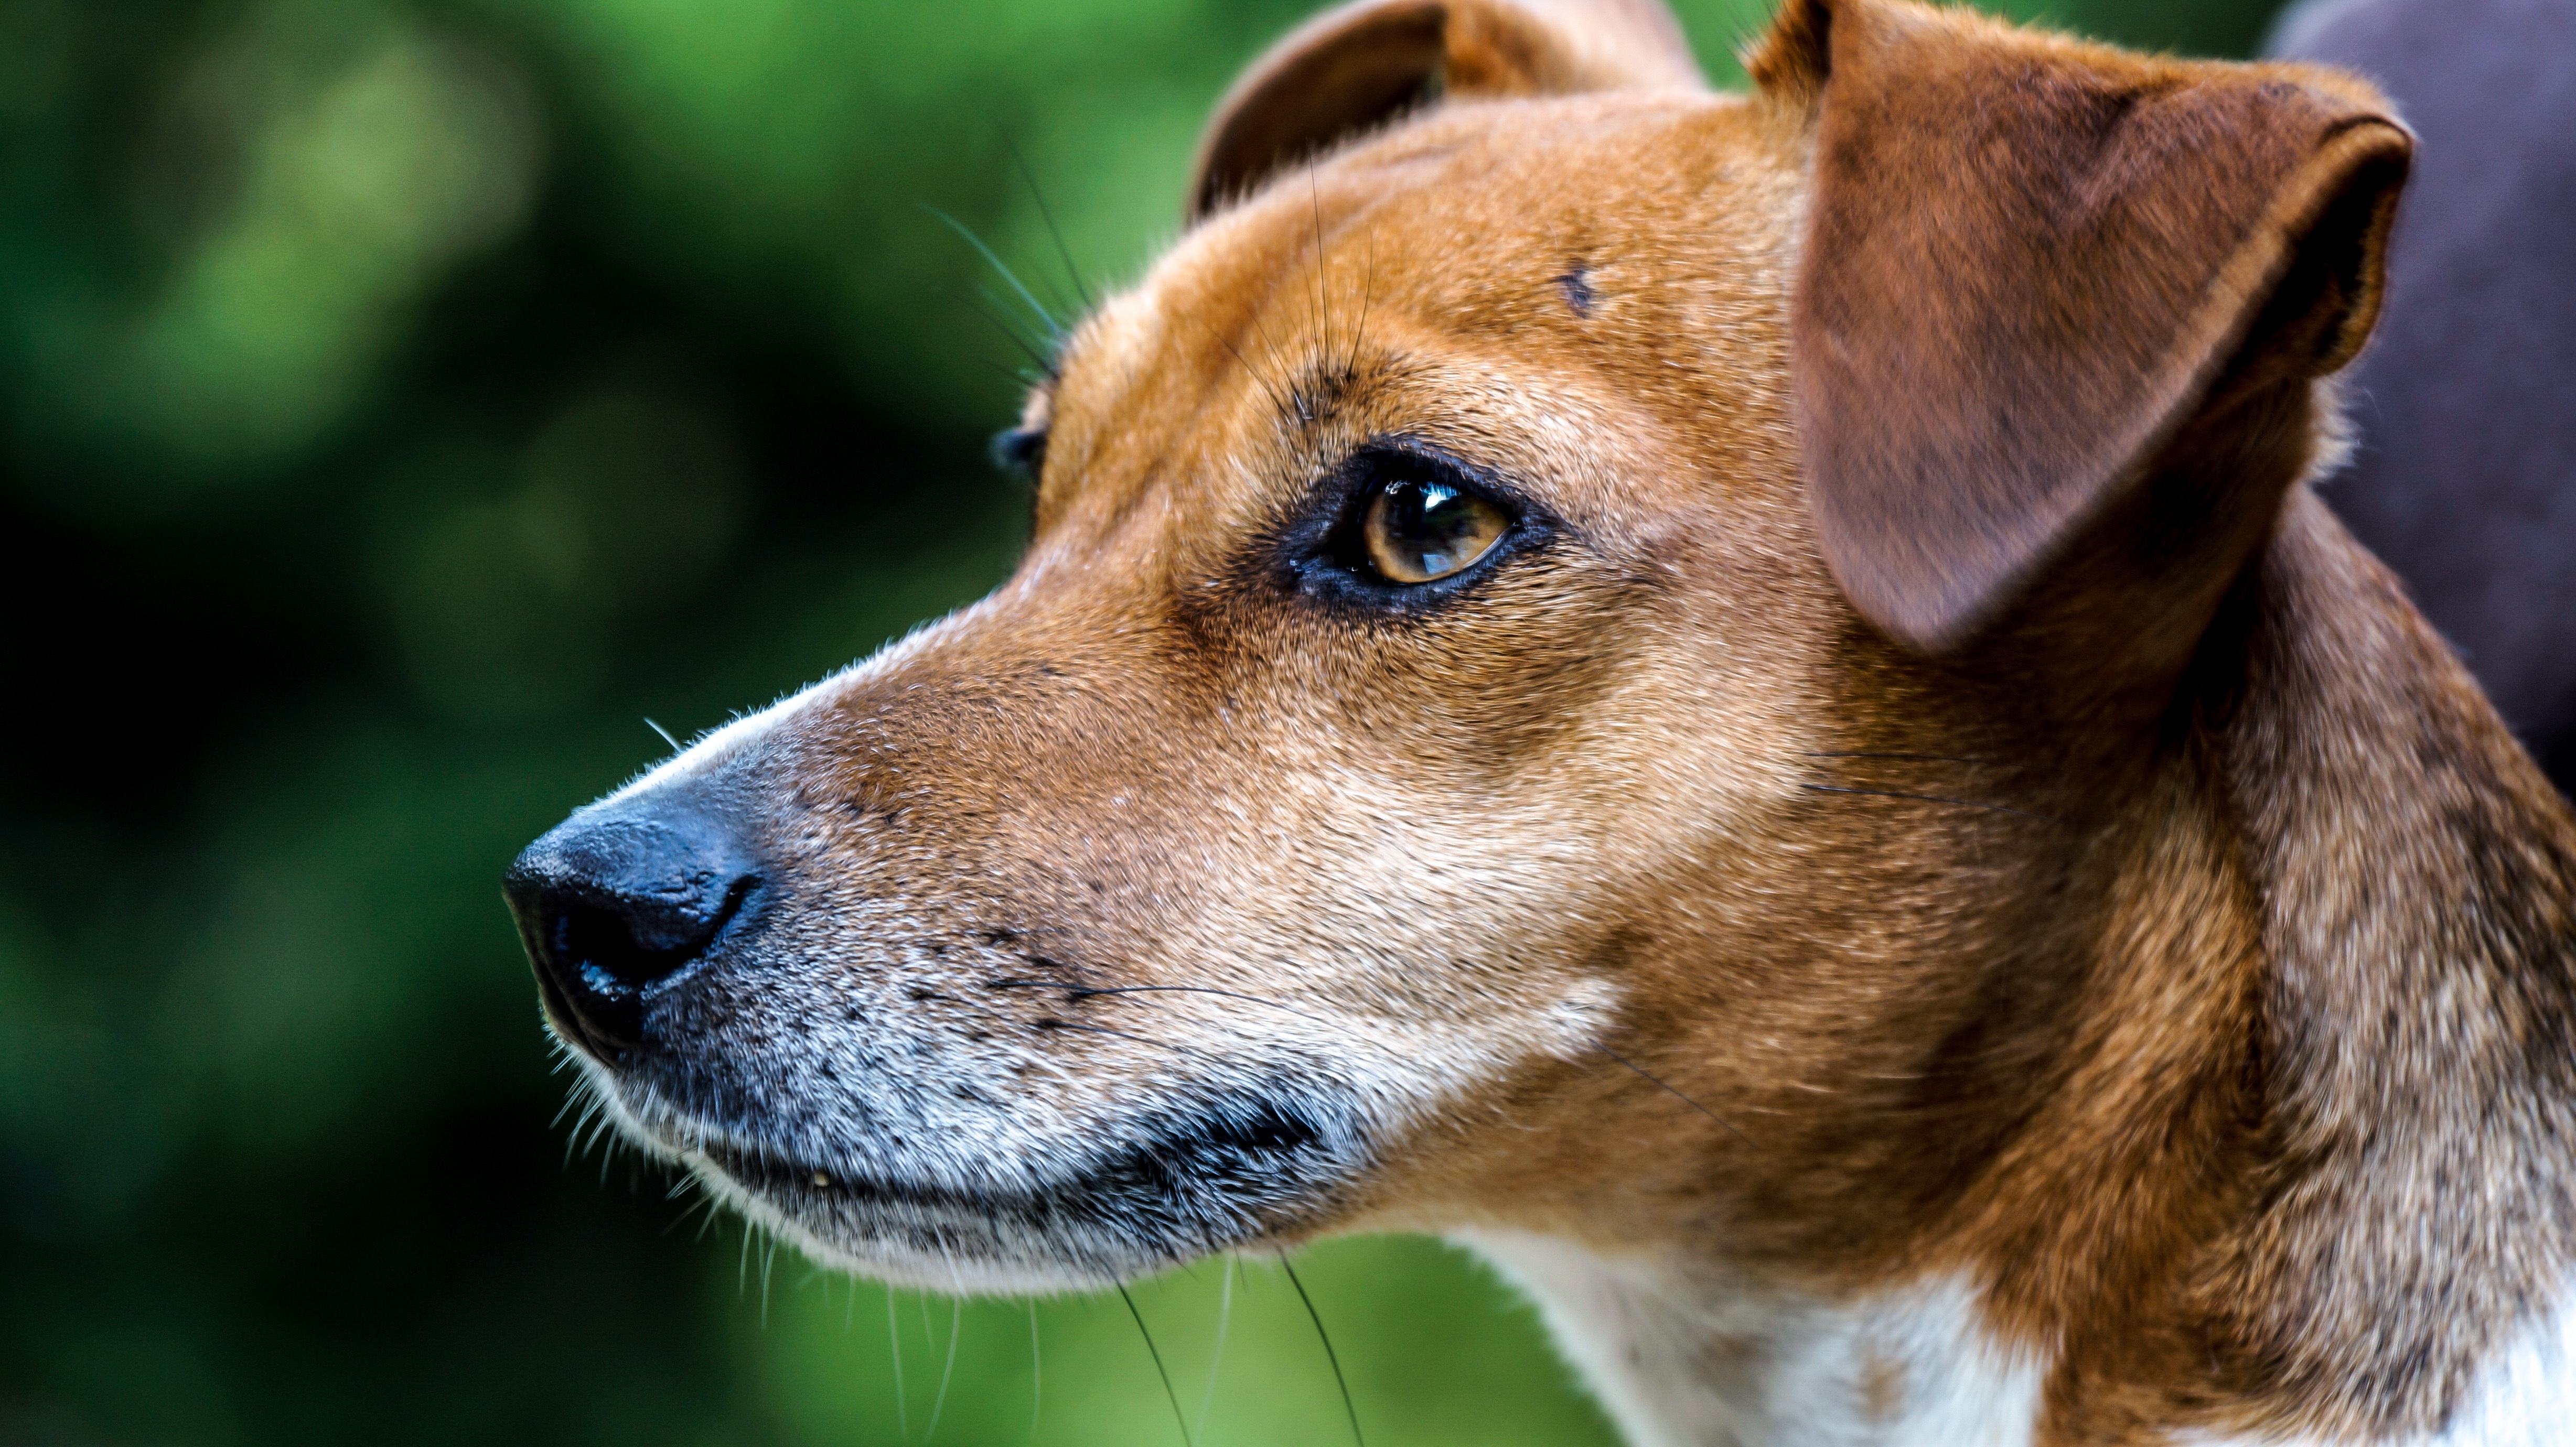
nature, puppy, dog, animal, close, trees, whiskers, snout, dog breed, street dog, dog like mammal, dog breed group, companion dog, plummer terrier, new guinea singing dog